Katrina Scott

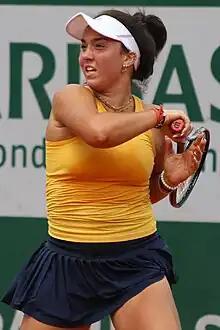
Scott at the 2023 French Open

Brought up in Woodland Hills, Los Angeles, in 2019 and already 5'11 as a 15 year old, Scott reached the quarterfinals as a wildcard at the junior 2019 US Open, losing in three sets to Oksana Selekhmeteva, and, as a qualifier, the round of 16 of Wimbledon where she lost in three sets to Emma Navarro. In September 2019, Scott with Robin Montgomery and Connie Ma won the Junior Federation Cup, United States' third consecutive win. Scott and Montgomery following in the immediate footsteps of the likes of Amanda Anisimova and Coco Gauff who were part of triumphant teams in the previous years.